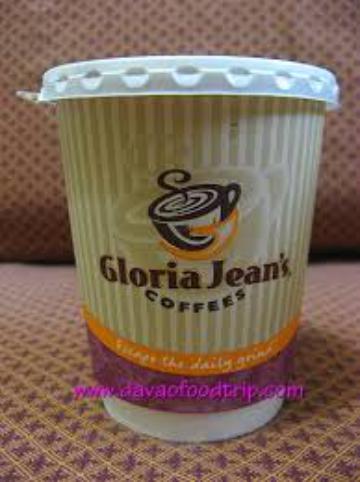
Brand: Gloria Jean's Coffees
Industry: Food